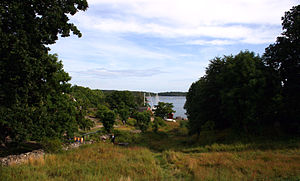
Blekinge / Landskabet
Blekinge har en stor skærgård. Billedet er fra Tjärö.
"Blekinge er et svensk landskab, der grænser op mod Skåne og Småland med en lang kystlinje mod Østersøen. Navnet kommer måske fra ordet ""bleke"", som på dialekt betyder roligt vand. Blekinge er det mindste af de svenske landskaber på fastlandet, og udgøres af Blekinge län rent administrativt, dvs. landskabet og länet er geografisk identiske.